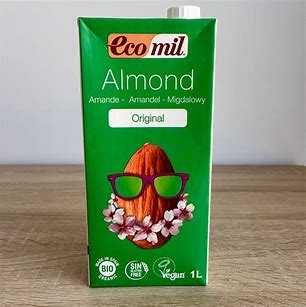
Waste category: cardboard